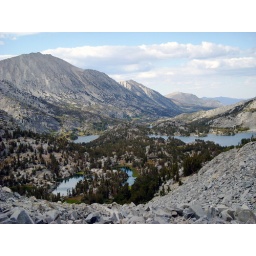
looking down at Long lake, our base camp is in the tree line